Bishweshwar Nandi

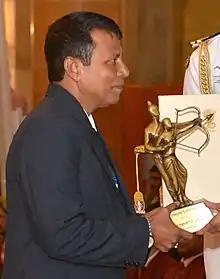
Nandi receiving the 2016 Dronacharya Award for gymnastics

Bishweshwar Nandi is an Indian gymnastics coach. He was also a prolific gymnast himself. He was trained by Dalip Singh. Nandi had been five times National Champion in gymnastics, represented the country in 12 instances and led the Indian gymnastics team six times as captain. He won Dronacharya Award in 2016 for his outstanding contribution to Indian gymnastics as a coach. Dipa Karmakar is one of the most successful students of Nandi. His wife, Soma Nandi, is also a gymnastics coach.